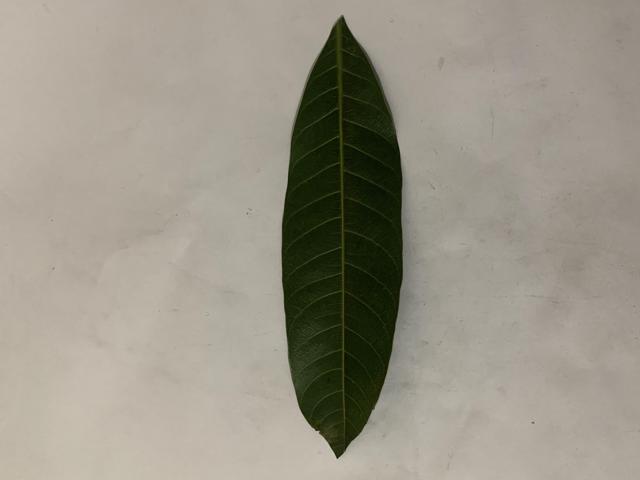
Mango leaf variety: Banana